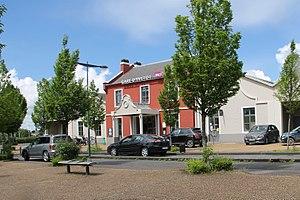
Le bâtiment voyageurs et l'entrée de la gare d'Yvetot, Seine-Maritime, France.
La gare d'Yvetot est une gare ferroviaire française de la ligne de Paris-Saint-Lazare au Havre, située sur le territoire de la commune d'Yvetot, dans le département de la Seine-Maritime, en région Normandie.